Apple Records

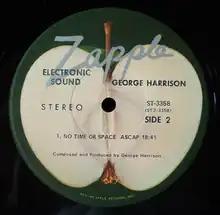
The Zapple label of George Harrison's "Electronic Sound" LP (US issue)

Zapple Records, an Apple Records subsidiary run by Barry Miles, a friend of McCartney, was intended as an outlet for the release of spoken word and avant-garde records, as a budget label in the style of a magazine or journal. It was active only from 3 February 1969 until June 1969; a string of projects were announced, and a number of recording sessions undertaken, but only two albums were released on the label, both by solo Beatles, while another two LPs of finished material were issued by other labels after Zapple was closed down. The label was launched with the two Beatle-related records: Lennon and Ono's avant garde "" (Zapple 1), and George Harrison's "Electronic Sound" (Zapple 2). An album of readings by Richard Brautigan was recorded and mixed for release as Zapple 3, and acetate disc copies and test pressings were cut, but, said Miles, "The Zapple label was folded by [Allen] Klein before the record could be released. The first two Zapple records did come out. We just didn't have [Brautigan's record] ready in time before Klein closed it down. None of the Beatles ever heard it." Brautigan's record was eventually released as "Listening to Richard Brautigan" on Harvest Records, a subsidiary of Apple distributor EMI, in the US only.